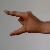
The image shows a hand gesture representing the letter 'Z' in Indian Sign Language.